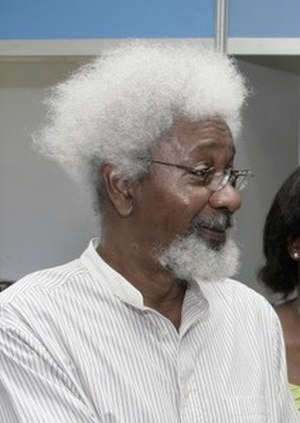
Nigeria / Kultur
Wole Soyinka.
Nigeria, officielt Forbundsrepublikken Nigeria, er et land i Afrika. Landets præsident er Muhammadu Buhari, som har haft posten siden Præsident- og parlamentsvalget i Nigeria i 2015. Dets største by er Lagos.